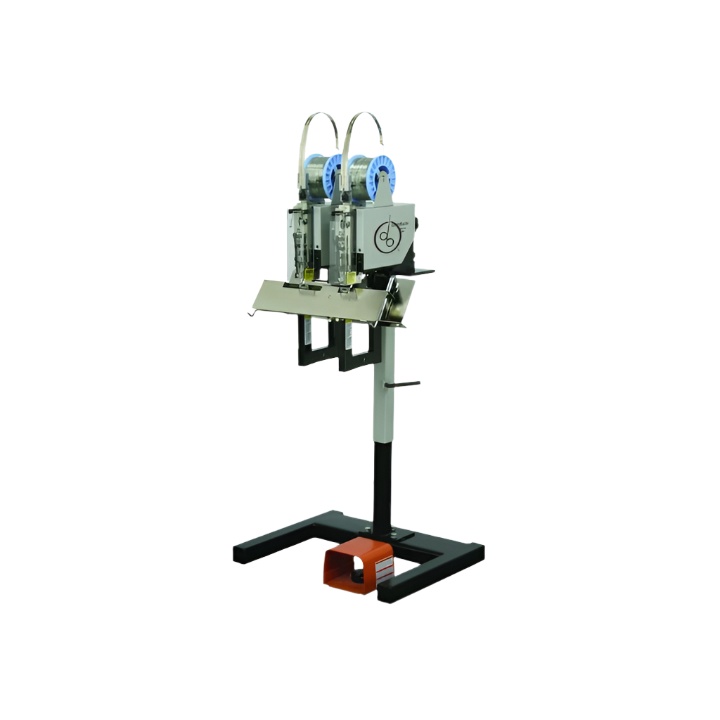
DeLuxe StitchMaster Dual Header
The DeLuxe StitchMaster Dual Head system combines two synchronized stitch heads into one powerful and compact setup. Designed for flat, saddle, or corner stitching , this system features adjustable stitch spacing , quiet operation , and high-performance stitching up to 1/4" thick. It's ideal for short-run booklet production and integrates seamlessly with the optional floor stand for maximum versatility. Key Features 🔷 Dual-head configuration with adjustable spacing (4" to 8") 🔷 Stitches up to 1/4" thick (approx. 60 sheets of 20 lb bond) 🔷 Flat, saddle, and corner stitching capabilities 🔷 One-knob adjustment for stitch position and thickness 🔷 Supports 23–28 gauge round wire or 21x25 flat wire 🔷 Adjustable side stops from 2.5" to 26" 🔷 Pop-up pins for precise corner stitching 🔷 Foot switch or rear contact trip operation 🔷 Single or continuous stitching modes 🔷 Optional height-adjustable stand included with system Specifications Specification Details Stitching Capacity Up to 1/4" thick Throat Depth (Flat) 5" Throat Depth (Saddle) 9" Stitch Spacing Adjustable from 4" to 8" Wire Types 23–28 gauge round, 21x25 flat Side Stops Width 2.5" to 26" Power Requirements 115V, 50/60Hz (230V available) Machine Dimensions 16" W x 15" D x 24" H (per head) Machine Weight 28 lbs per unit Stand Height Adjustable from 28" to 42" Applications 📄 Multi-staple booklets, catalogs, and manuals 📦 Flat and saddle-stitched reports or newsletters 🏷 Corner-stitched document sets and small print jobs Benefits ✅ Dual-head stitching reduces production time ✅ Flexible stitch spacing and layout ✅ Compact footprint with tabletop or floor stand use ✅ Reliable and consistent output for professional results ✅ Simple operation with minimal training
Brand: Deluxe Stitcher
Category: Office Supplies > Office Instruments > Staplers > Bookbinding Staplers